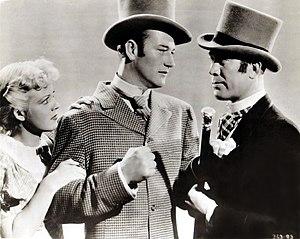
Conflit est un film américain réalisé par David Howard, sorti en 1936.
David Howard est un réalisateur, producteur et scénariste américain, de son vrai nom David Paget Davis III, né le 6 octobre 1896 à Philadelphie, mort le 21 décembre 1941 à Los Angeles.
Jean Rogers est une actrice américaine, de son vrai nom Eleanor Dorothy Lovegren, née le 25 mars 1916 à Belmont, morte le 24 février 1991 à Sherman Oaks — District de Los Angeles.